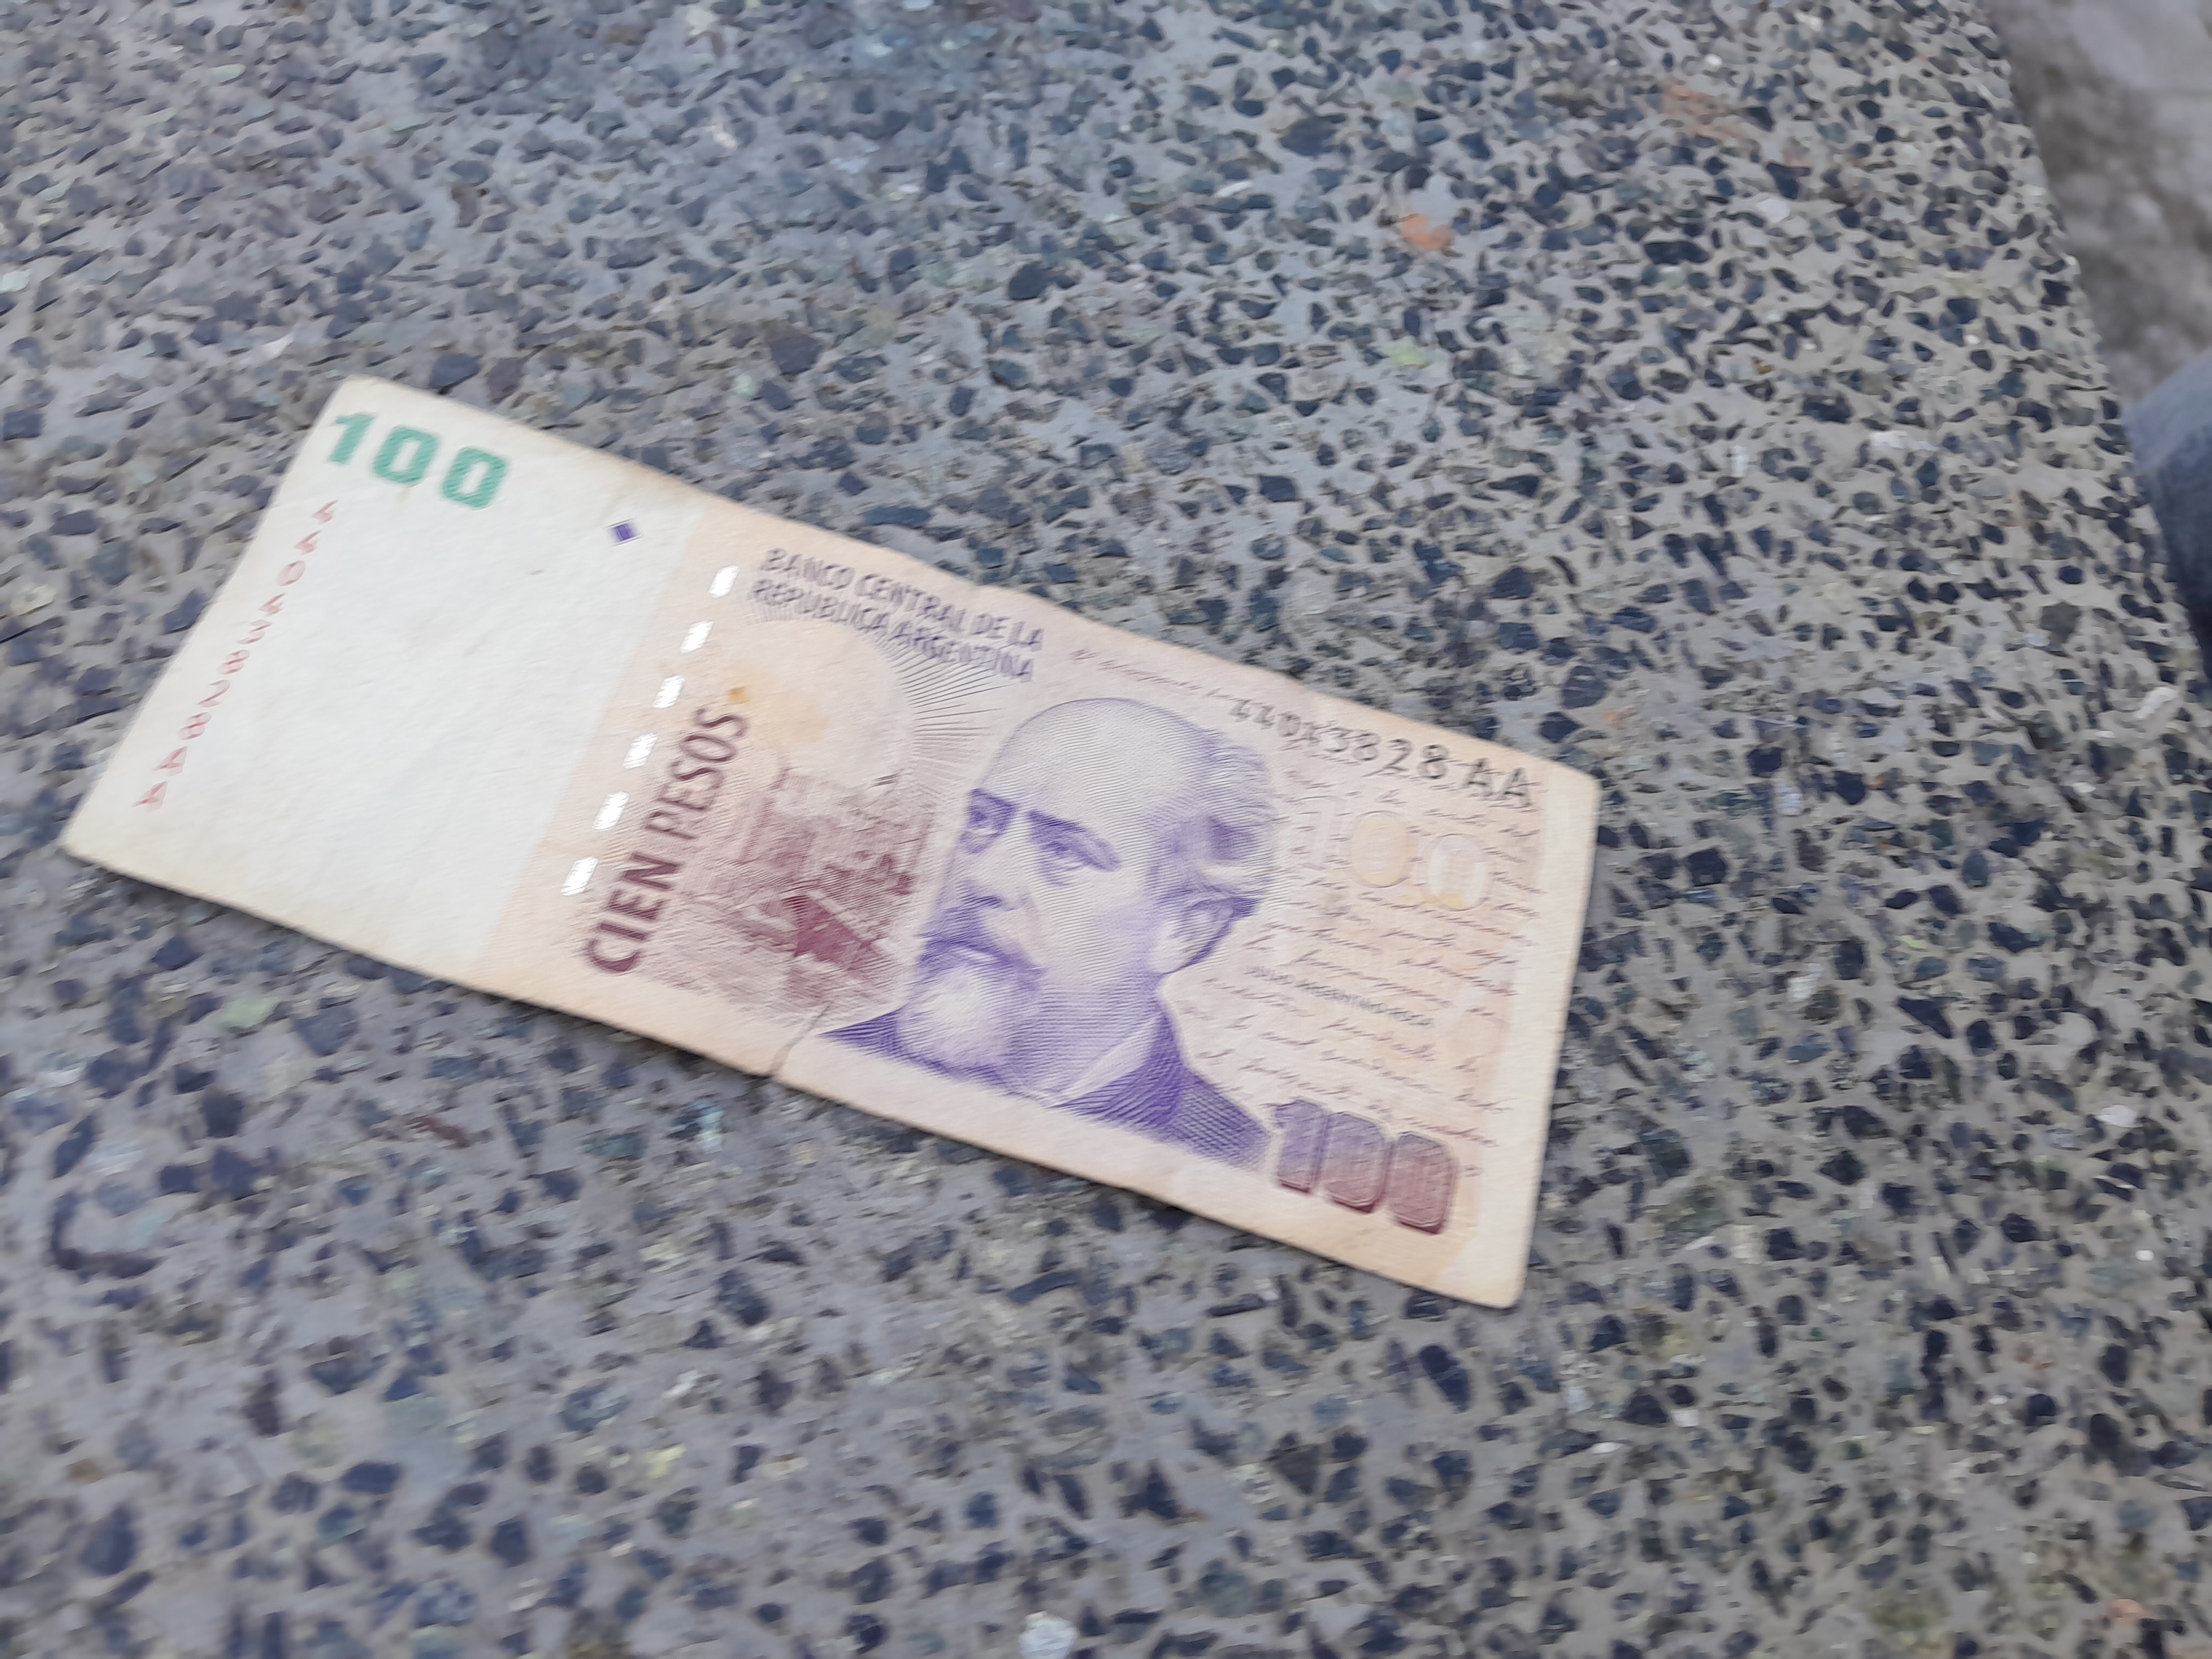
Denominación: 100